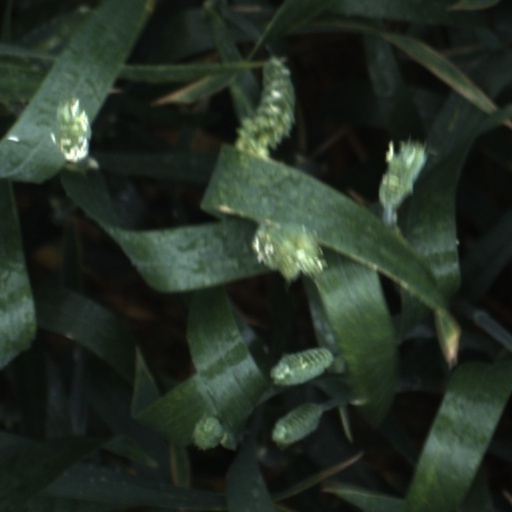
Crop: wheat